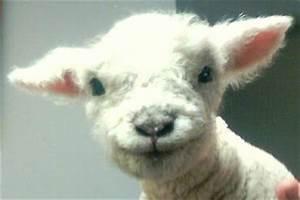
sheep